Auberge de Provence

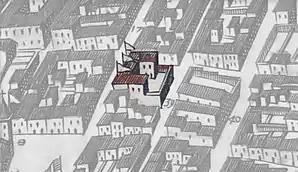
Detail of Auberge de Provence as represented in seventeenth century map

Auberge de Provence started being built between 1571 and 1574 under the direction of the Maltese architect Girolamo Cassar. Prior to its construction, the Langue of Provence had been housed in the Auberge d'Auvergne et Provence in Birgu.